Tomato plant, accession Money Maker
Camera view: bottom (45 deg); turntable rotation: 330 degrees
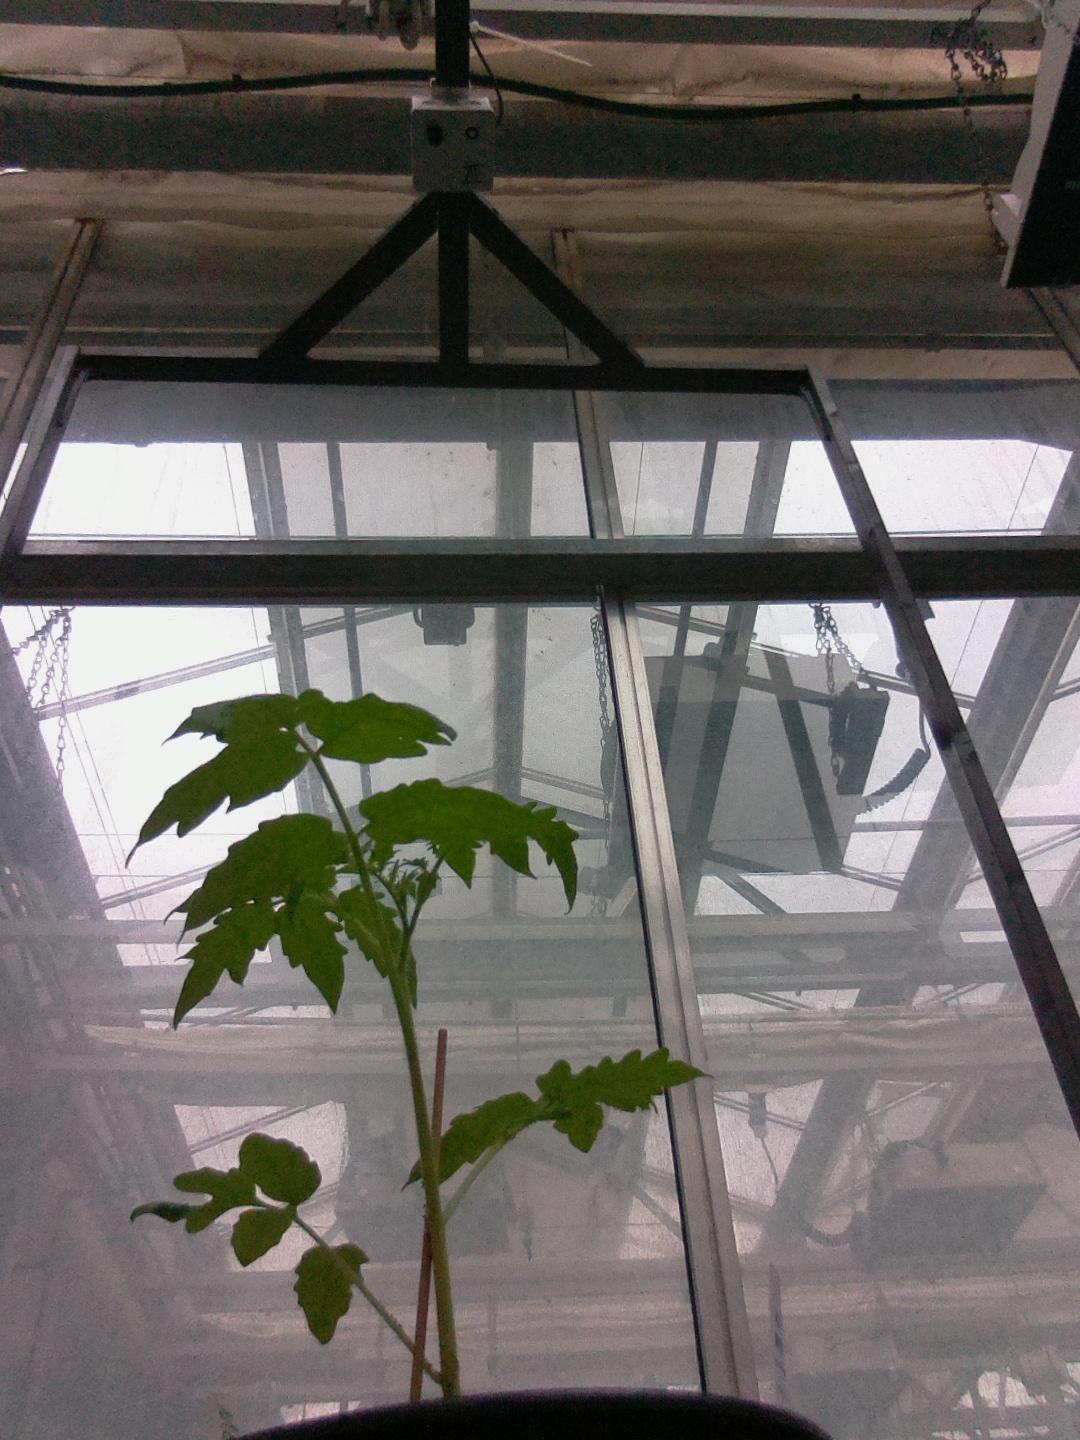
BBCH growth stage 13: 6 of true leaves visible